George Smith (publisher, born 1789)

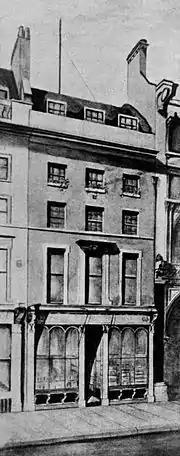
The offices of Smith, Elder & Co. at No. 65 Cornhill

In 1816 George and another Scottish immigrant to London, Alexander Elder, a native of Banff, Aberdeenshire, set up as partners in a small business. They opened shop at 158 Fenchurch Street as booksellers and stationers. The new firm was called Smith & Elder. After 3 years, the partners added publishing to the other branches of their business. In March 1819 they were admitted to the Worshipful Company of Stationers and Newspaper Makers. Membership in the company was necessary to the pursuit of publishing in London. On 19 July 1819 Smith & Elder entered their first publication in the Stationer's Company register. This was a collection of sermons and expositions by John Morison.